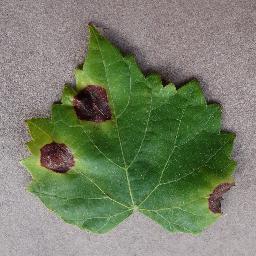
Label: Grape___Black_rot